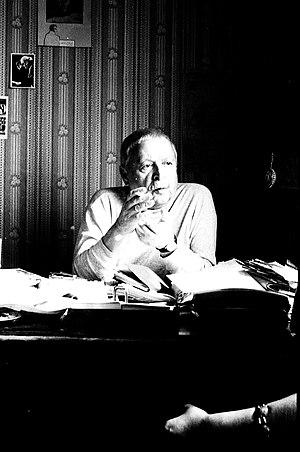
Youri Davidovitch Levitansky est un poète et traducteur de langue russe. Lauréat du prix d'État de la Fédération de Russie dans le domaine de la littérature et de l'art de 1994.